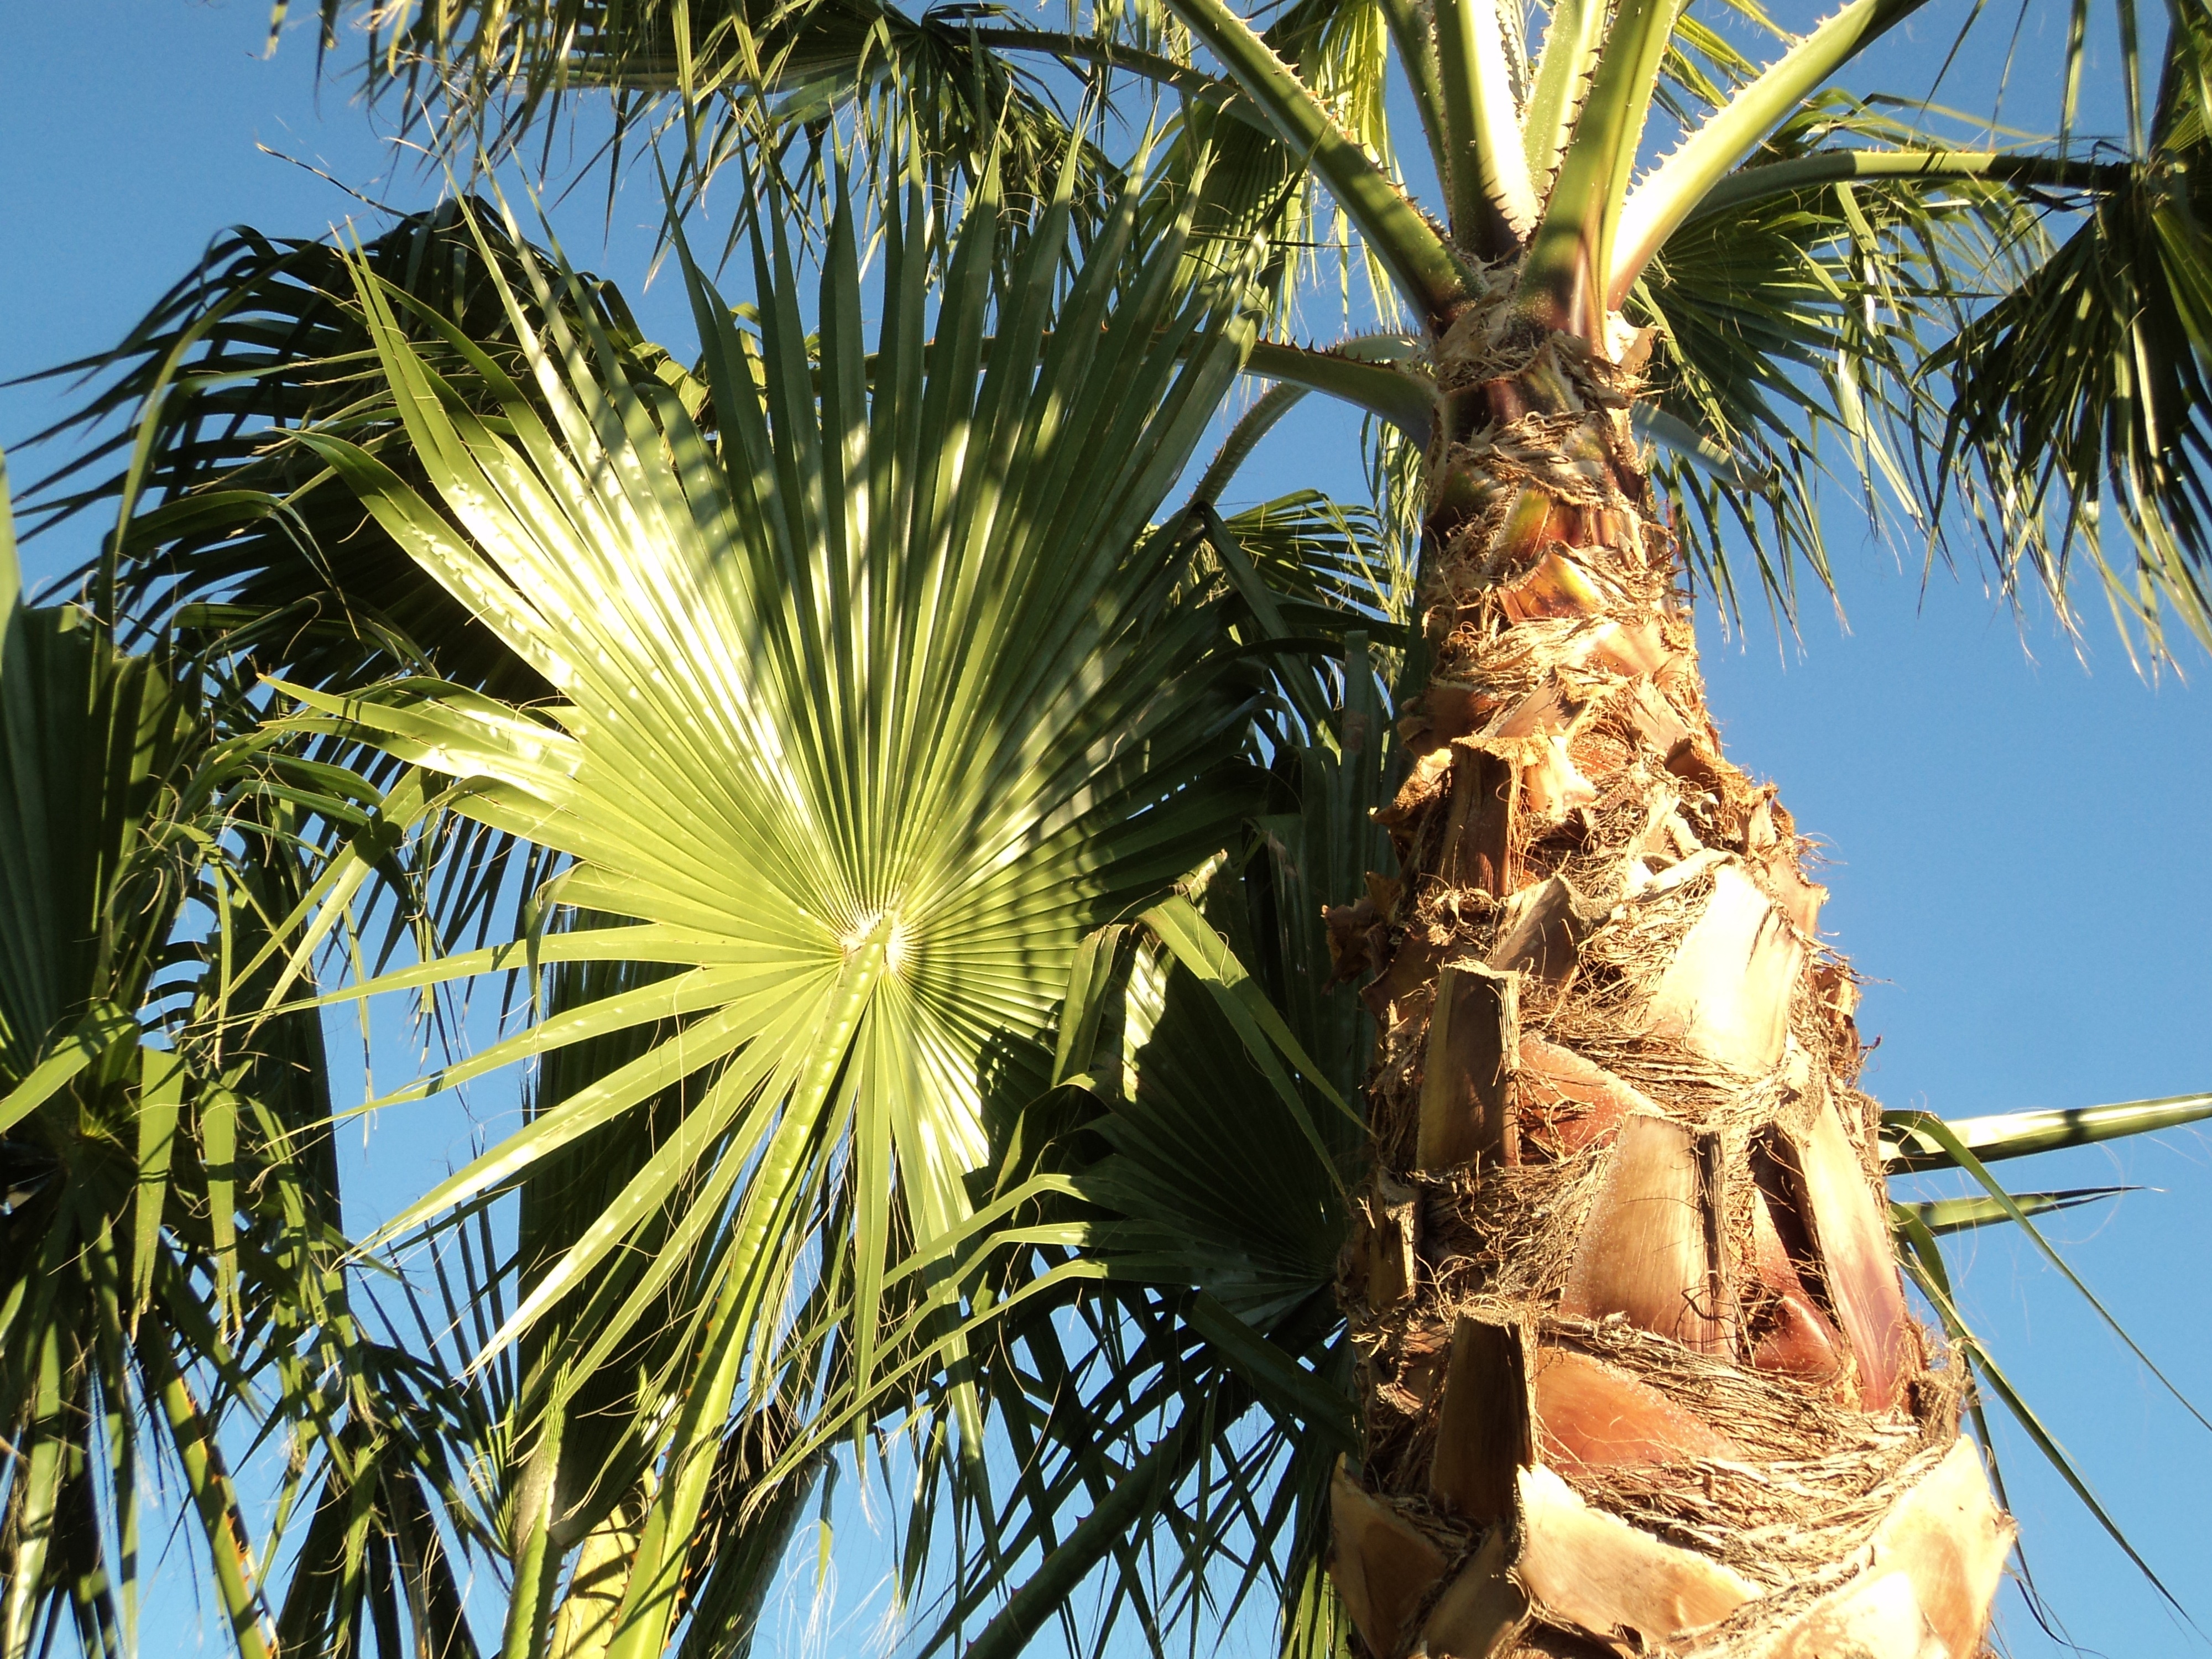
beach, sea, coast, tree, water, sand, ocean, plant, fruit, sunlight, leaf, wave, flower, vacation, food, palm, produce, crop, weather, holiday, flora, coconut, tropics, flowering plant, date palm, grass family, woody plant, land plant, arecales, palm family, borassus flabellifer